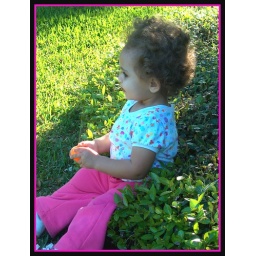
She just made herself at home sitting in the lush, thick ground cover.